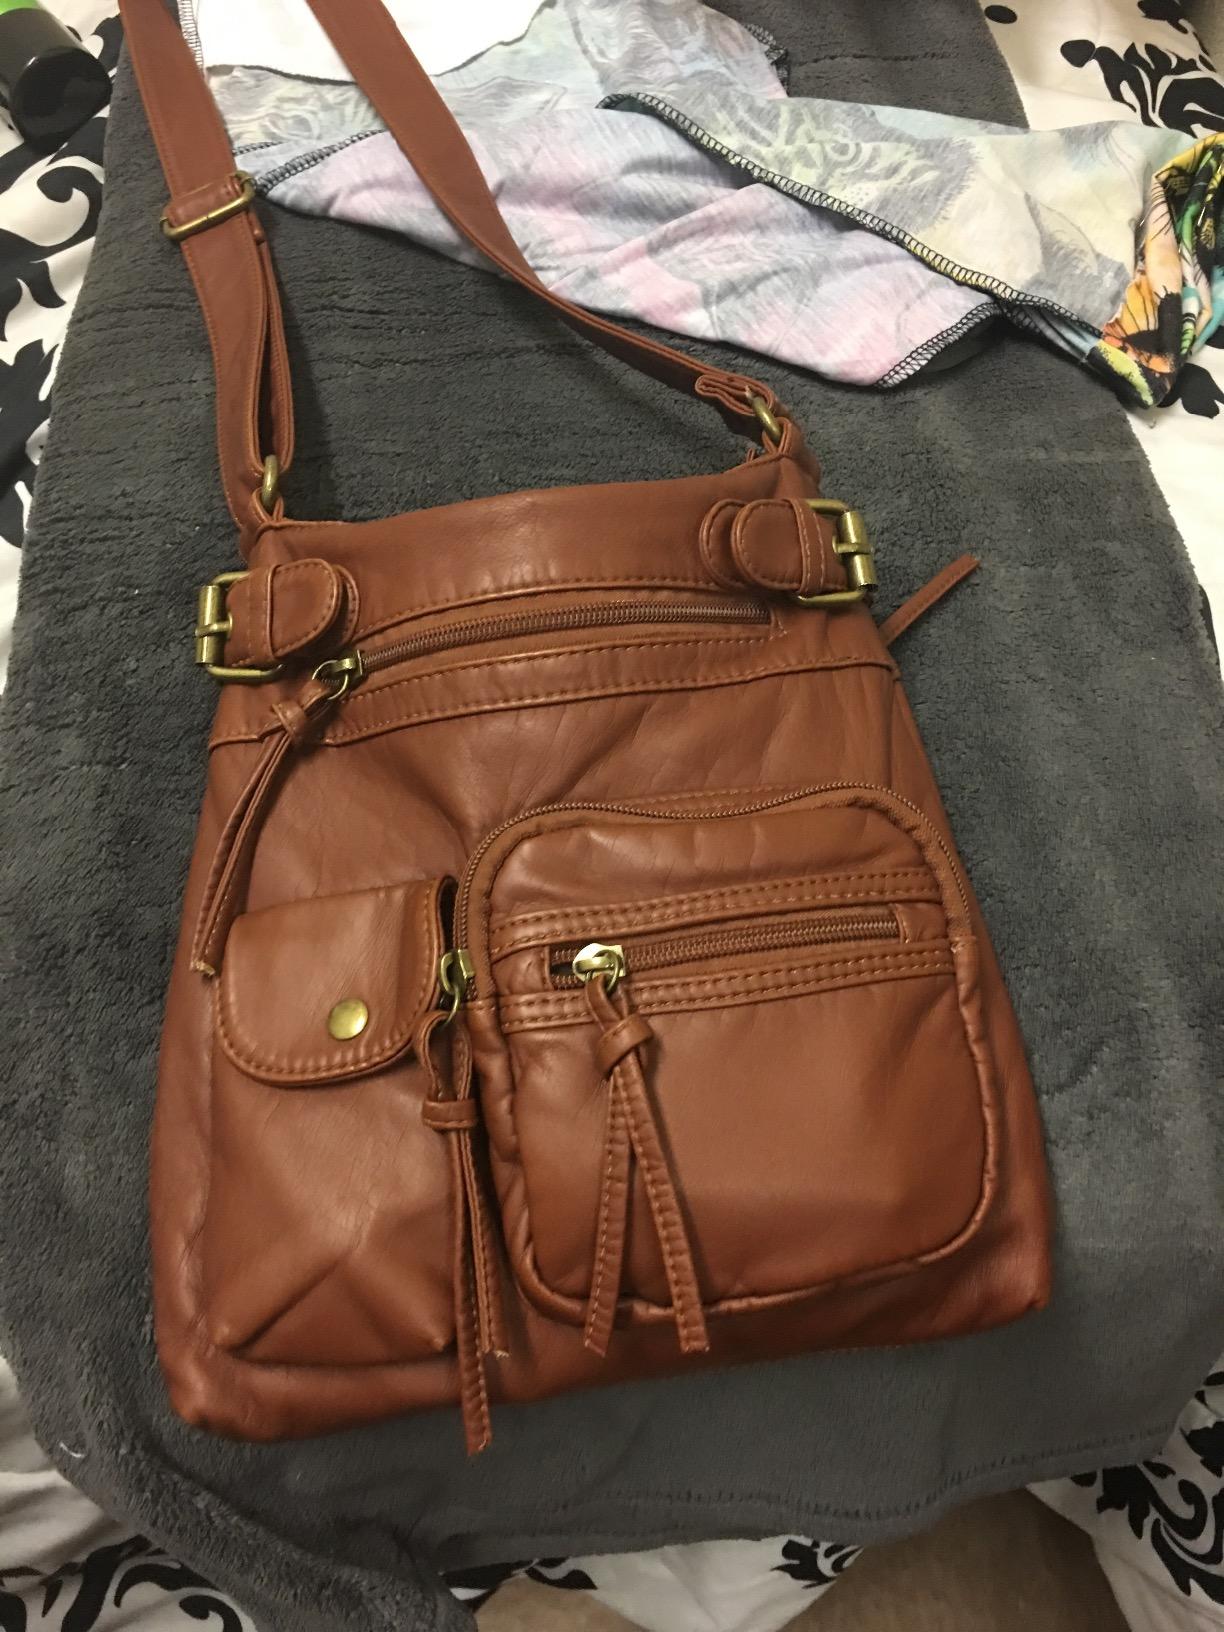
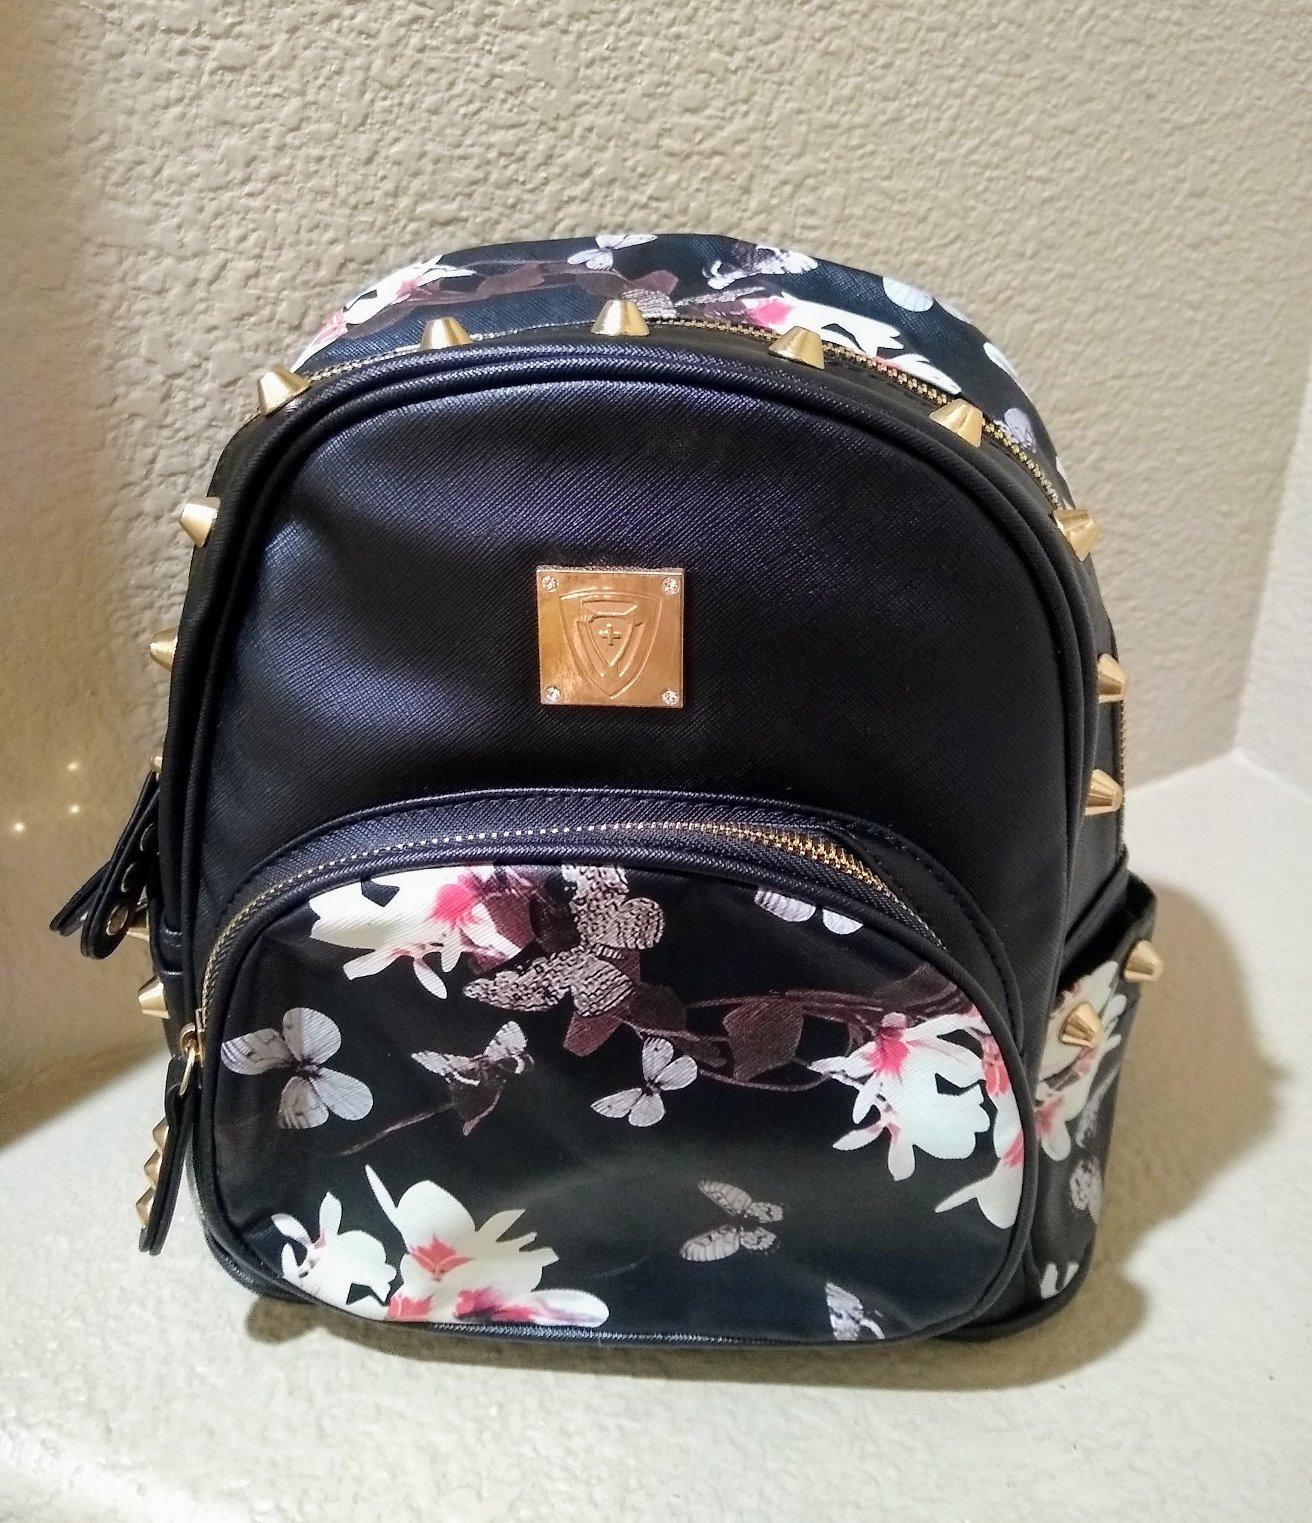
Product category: accessories_handbag
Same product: no